Ontario Highway 8

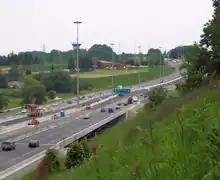
A divided highway travels through a valley

The Conestoga Parkway runs through Kitchener, widening to a six-lane freeway near Fischer Hallman Road. At King Street in the city's centre, Highway8 splits off southeastward at an interchange, while Highway7 continues along the Conestoga Parkway. Traffic on Highway8 heading northwest can continue under the Conestoga Parkway onto King Street into downtown Kitchener.